Sweet Dreams (Dennett book)

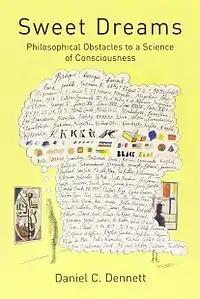
Cover of the first edition

Sweet Dreams: Philosophical Obstacles to a Science of Consciousness is a 2005 book by the American philosopher Daniel Dennett, based on the text of the Jean Nicod lectures he gave in 2001.